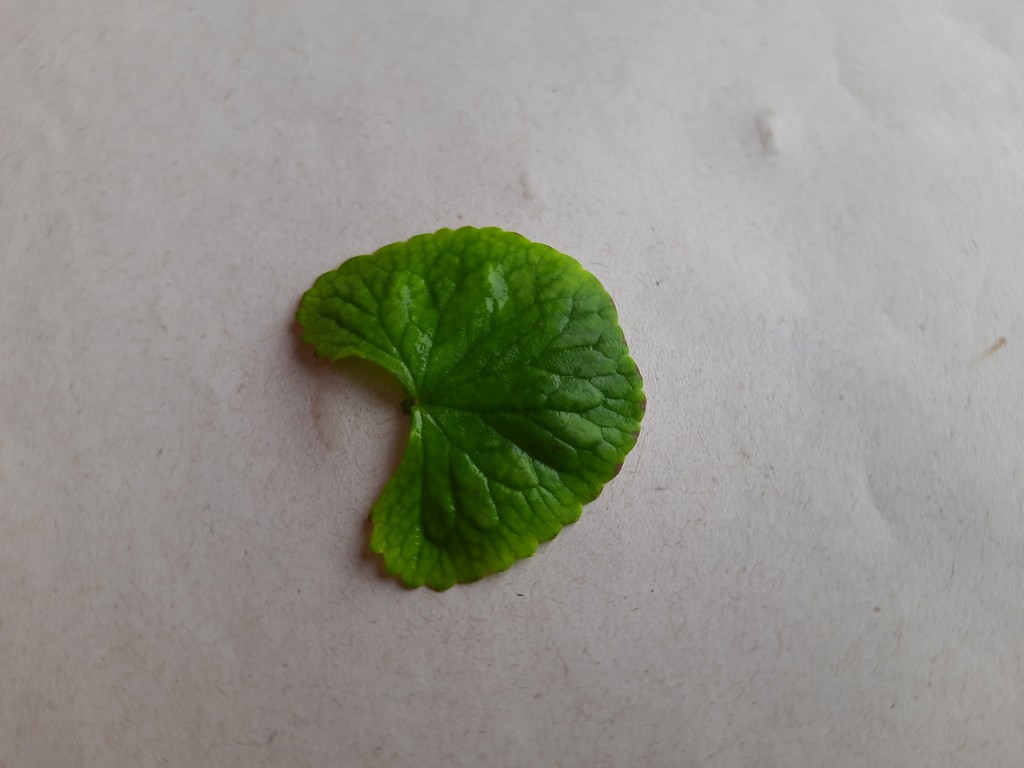
Label: Healthy